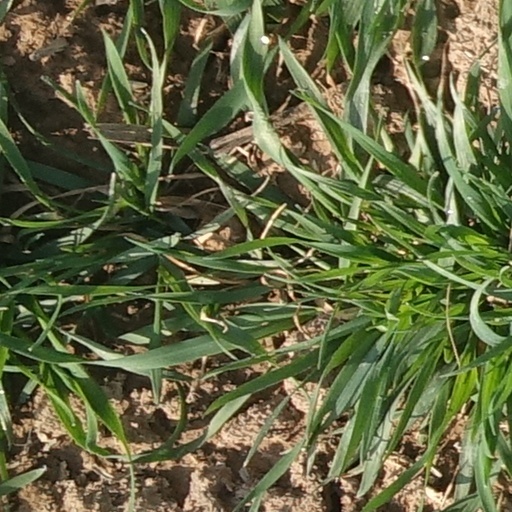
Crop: wheat